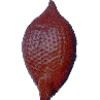
Label: salak